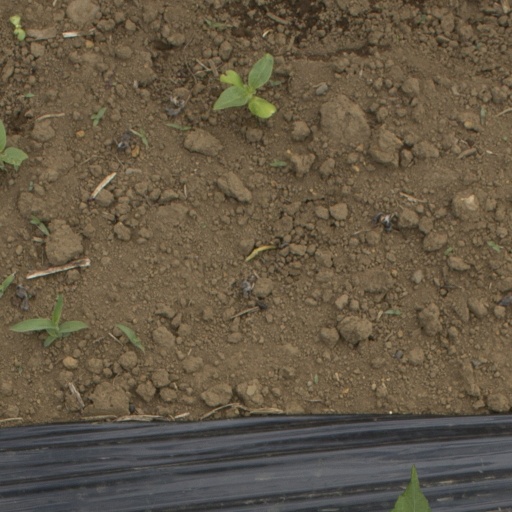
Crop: Jerusalem artichoke